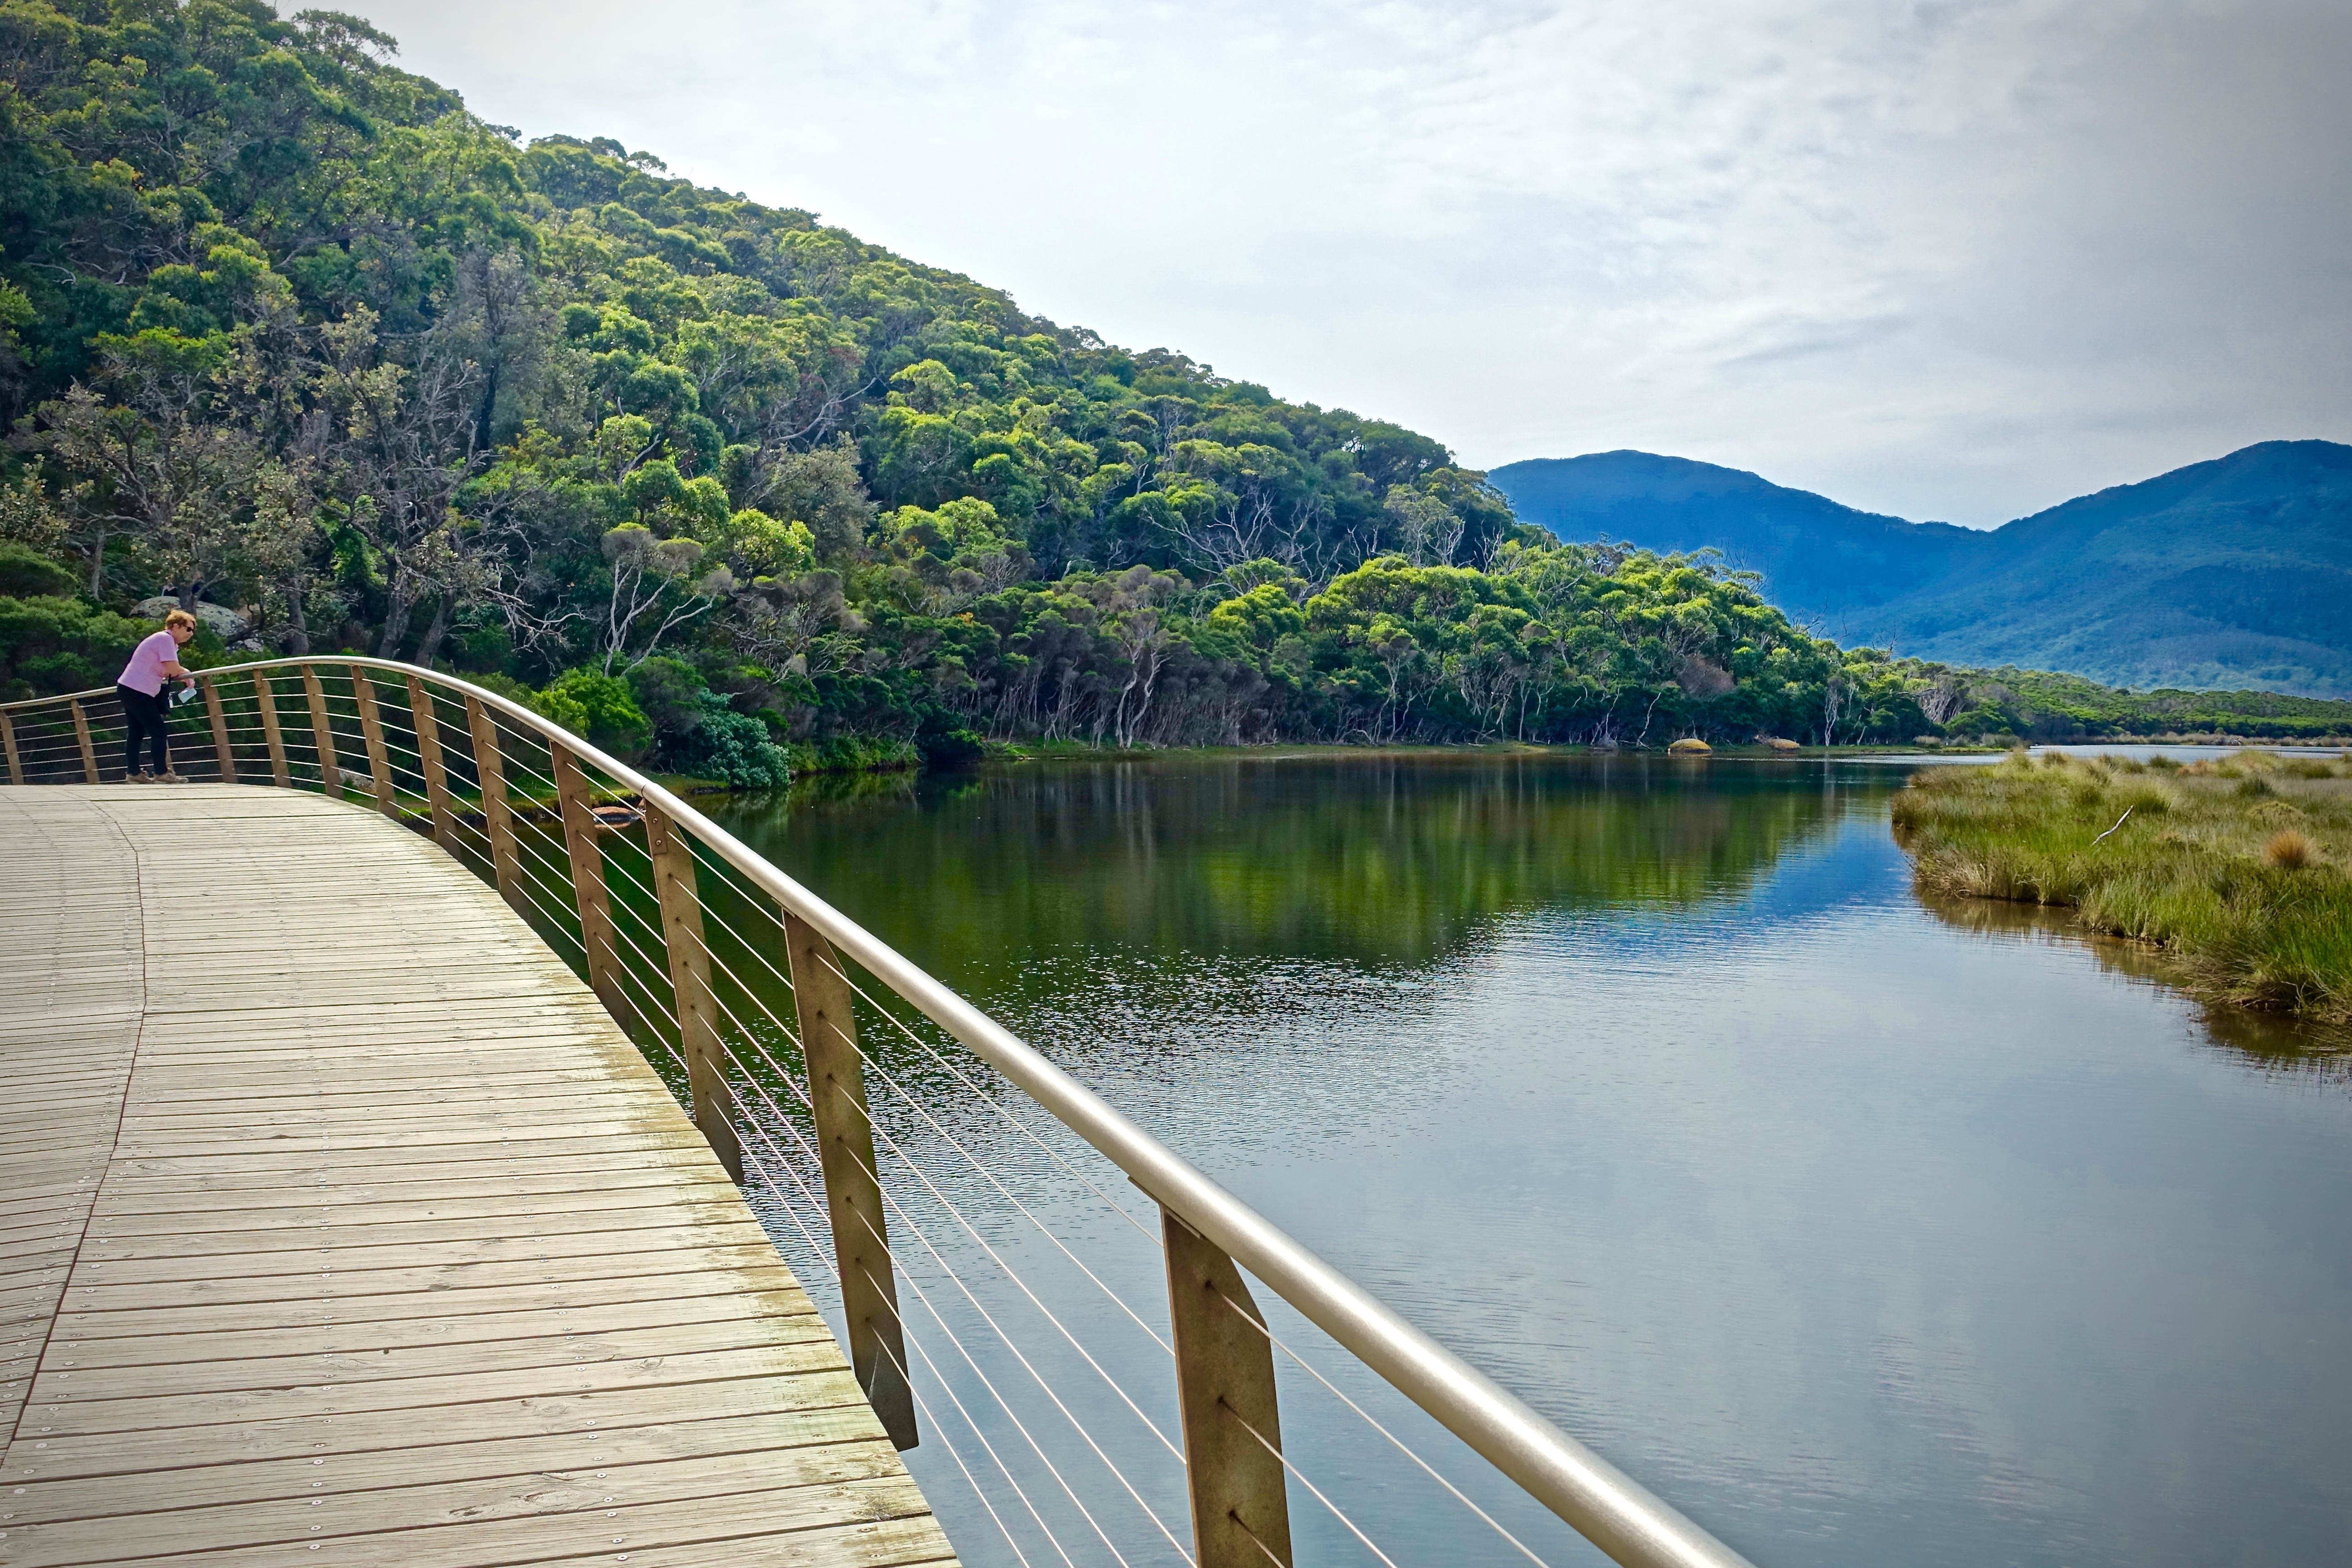
landscape, water, sand, mountain, bridge, lake, view, river, stream, reflection, scenic, scenery, reservoir, body of water, loch, tidal river, wilsons promontory